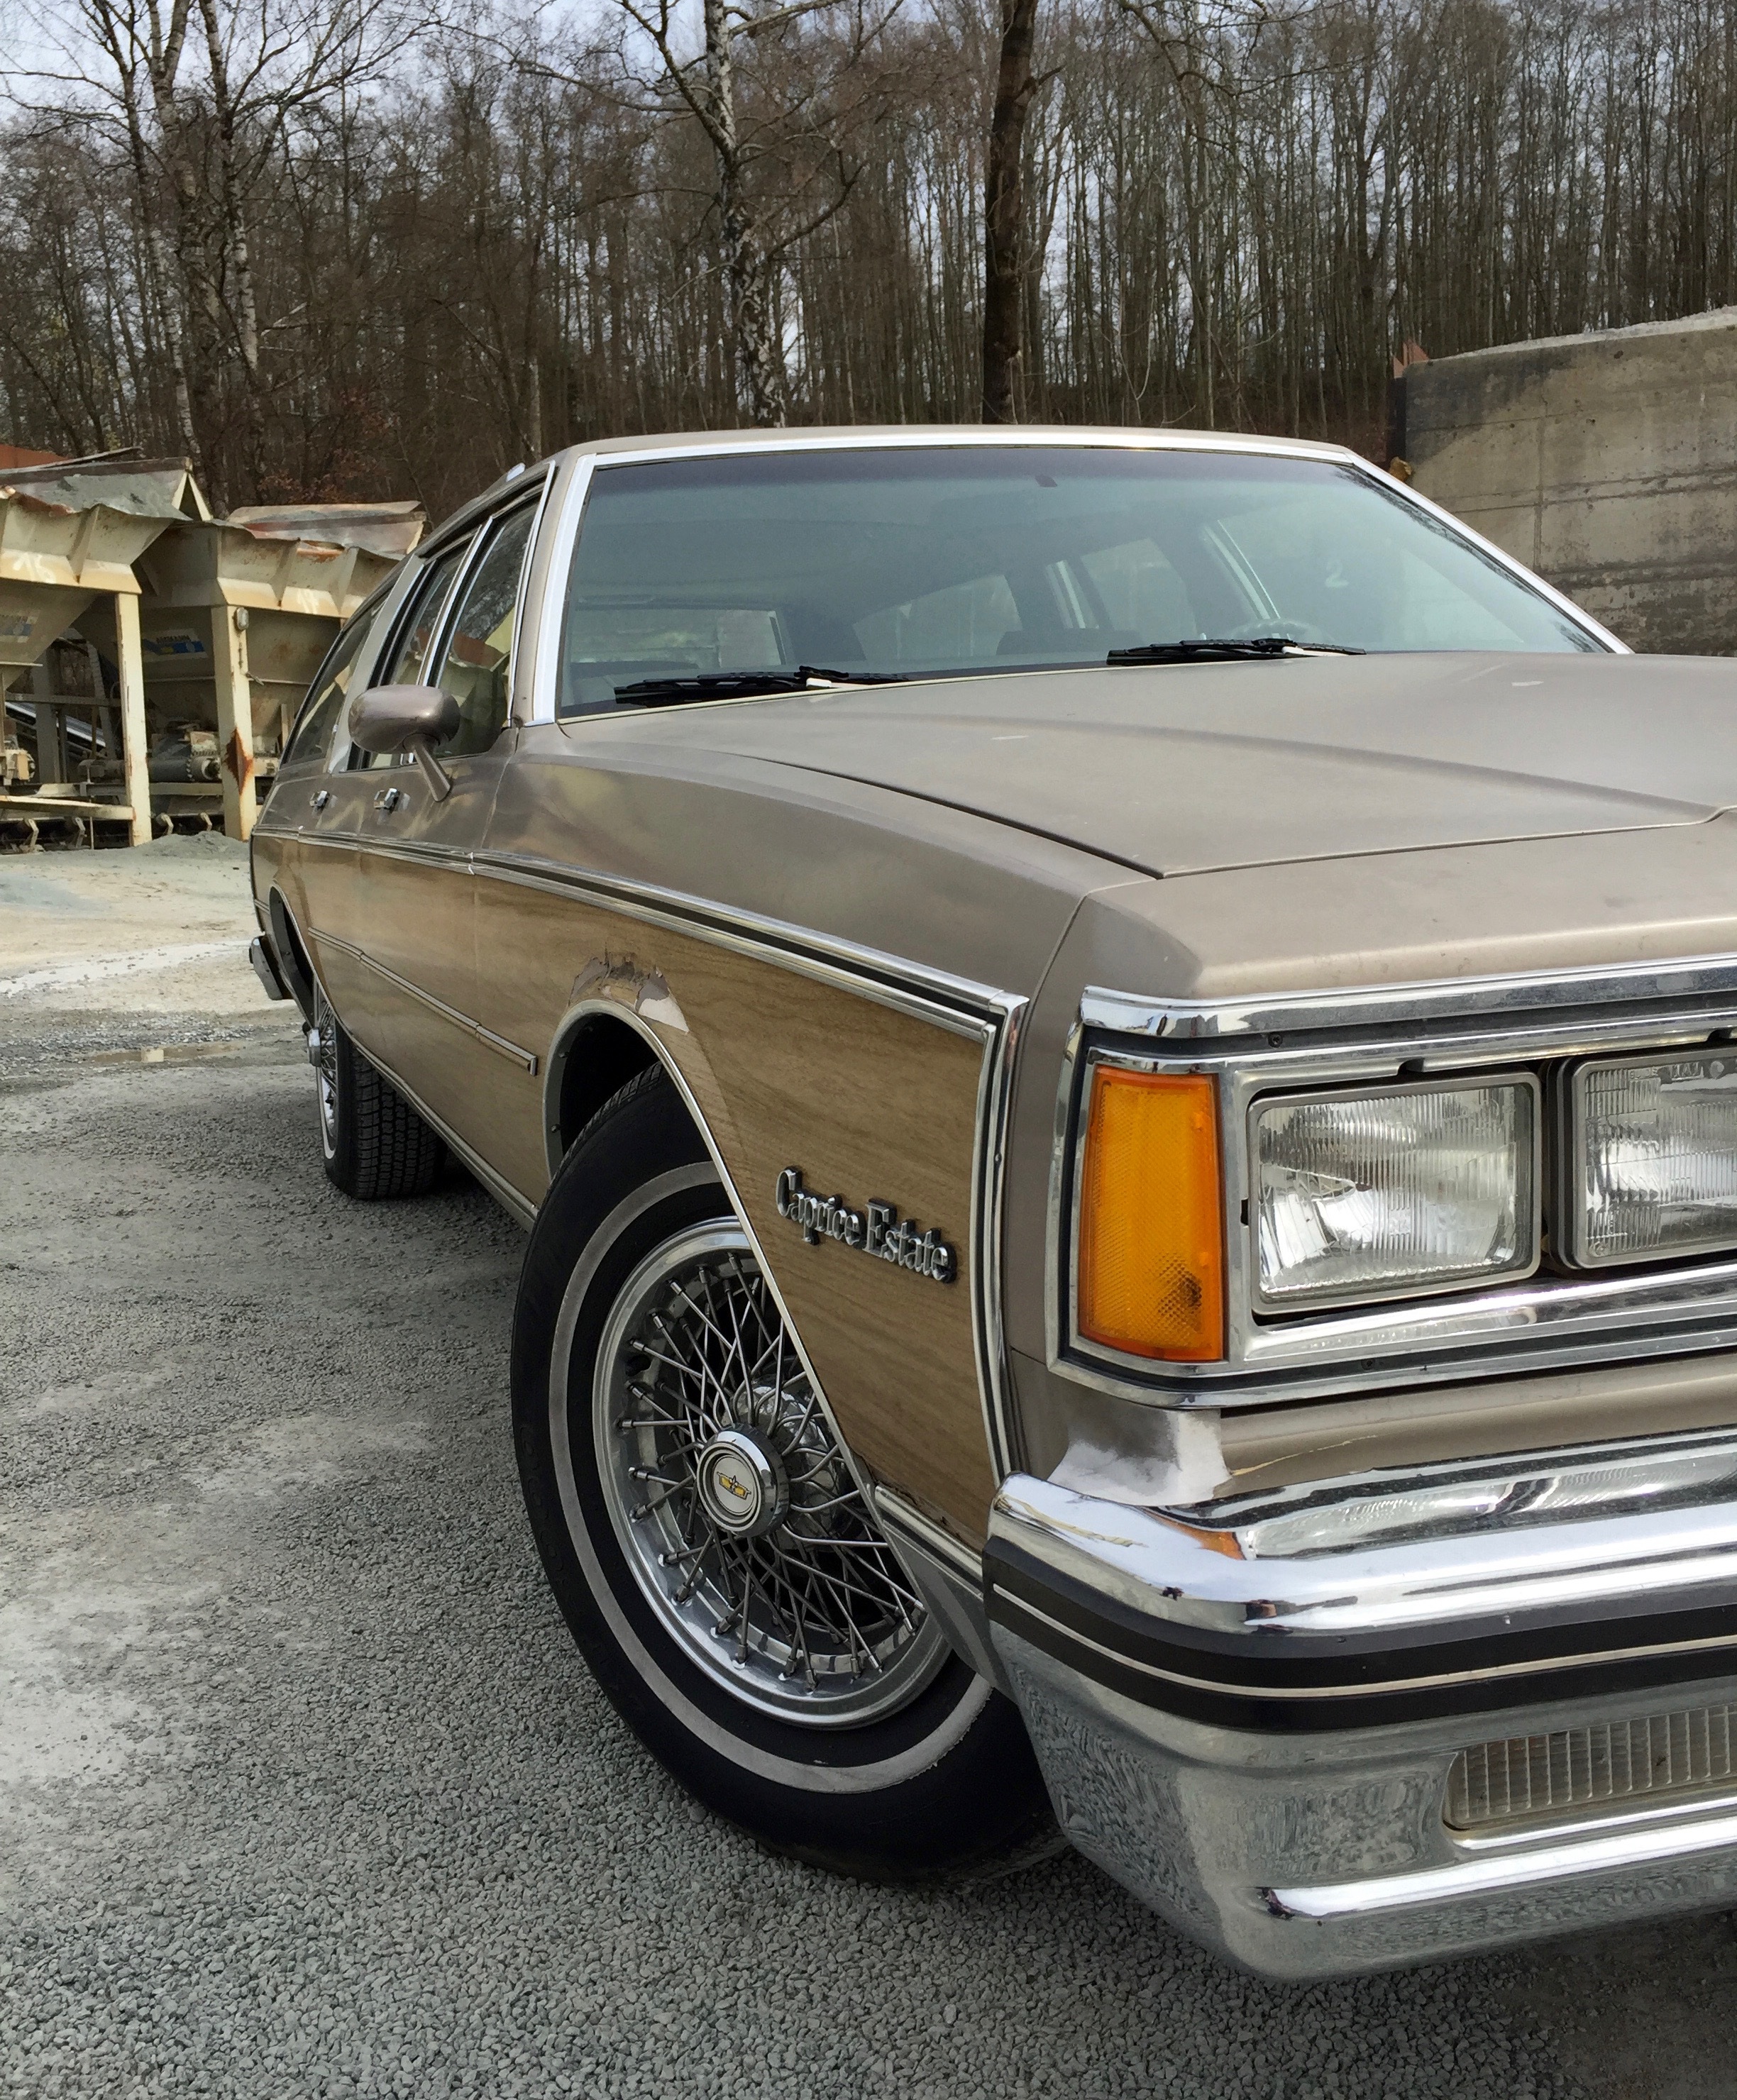
car, vehicle, auto, sports car, sedan, oldtimer, land vehicle, automobile make, automotive exterior, luxury vehicle, full size car, lincoln mark series, retro vintage, chrysler fifth avenue